Little Me (novel)

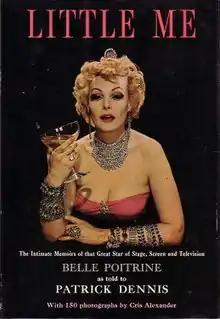
First edition (publ. E. P. Dutton)

Little Me: The Intimate Memoirs of that Great Star of Stage, Screen and Television, or simply Little Me, was the parody "confessional" self-indulgent autobiography of "Belle Poitrine" (French for "Pretty Bosom"). It was written by Patrick Dennis, who had achieved a great success with "Auntie Mame". A bestseller when introduced in book form, the work was also later staged on Broadway as a musical.